Friedrich Castelle

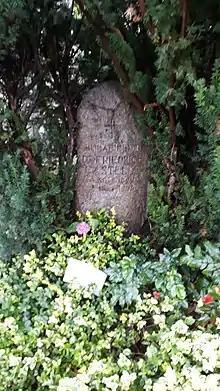

Born in , Castelle was the son of a merchant who came from a French immigrant family. Castelle attended the Gymnasium in Münster and then studied philosophy at the Westfälische Wilhelms-Universität. From 1900 to 1904, he worked as a journalist in Aschaffenburg, Aachen, and other places. From 1904 to 1911, he was a member of the editorial office of the "Münsterischer Anzeiger". In 1906, he was awarded a doctorate in philosophy at the University of Münster with a dissertation on Joseph von Eichendorff.